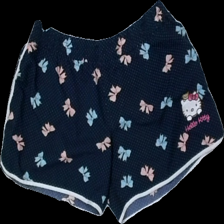
View: front
Type: Shorts
Category: Ladies
Brand: Not in the list
Colors: Blue, White, Black, Pink, Brown
Material: 100% polyester
Pattern: Dots
Cut: Regular
Season: All
Damage: lite smutsigt
Damage location: bottom center
Price range: <50
Recommended usage: Reuse
Description: pjamas shorts